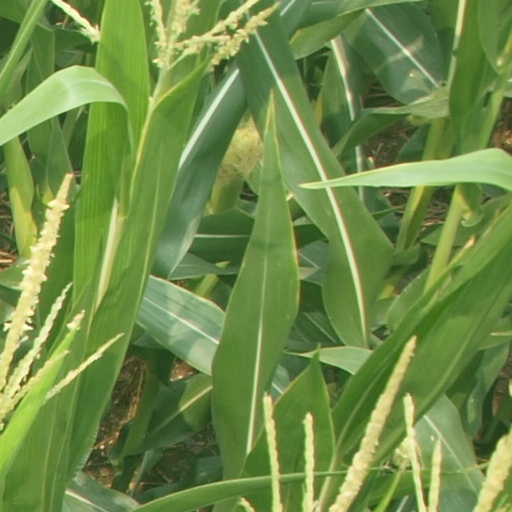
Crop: maize; corn